Theodore Henry Adolphus Fielding

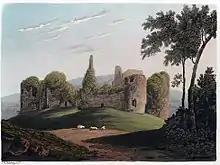
Depiction of the Grosmont Castle in 1823, by Theodore Fielding

In addition to his watercolours, Fielding also worked in stipple and aquatint, and published numerous sets of engravings in the latter technique, including illustrations to "Excursion sur les côtes et dans les ports de Normandie", after Bonington and others; "Cumberland, Westmoreland, and Lancashire Illustrated" (44 plates, 1822); "A Series of Views in the West Indies" (1827); "Ten Aquatint Coloured Engravings from a work containing 48 Subjects of Landscape Scenery, principally Views in or near Bath, painted by Benjamin Barker" (1824); "British Castles; or, a Compendious History of the Ancient Military Structures of Great Britain" (1825); "A Picturesque Tour of the River Wye, from its Source to its Junction with the Severn, from Drawings by Copley Fielding".